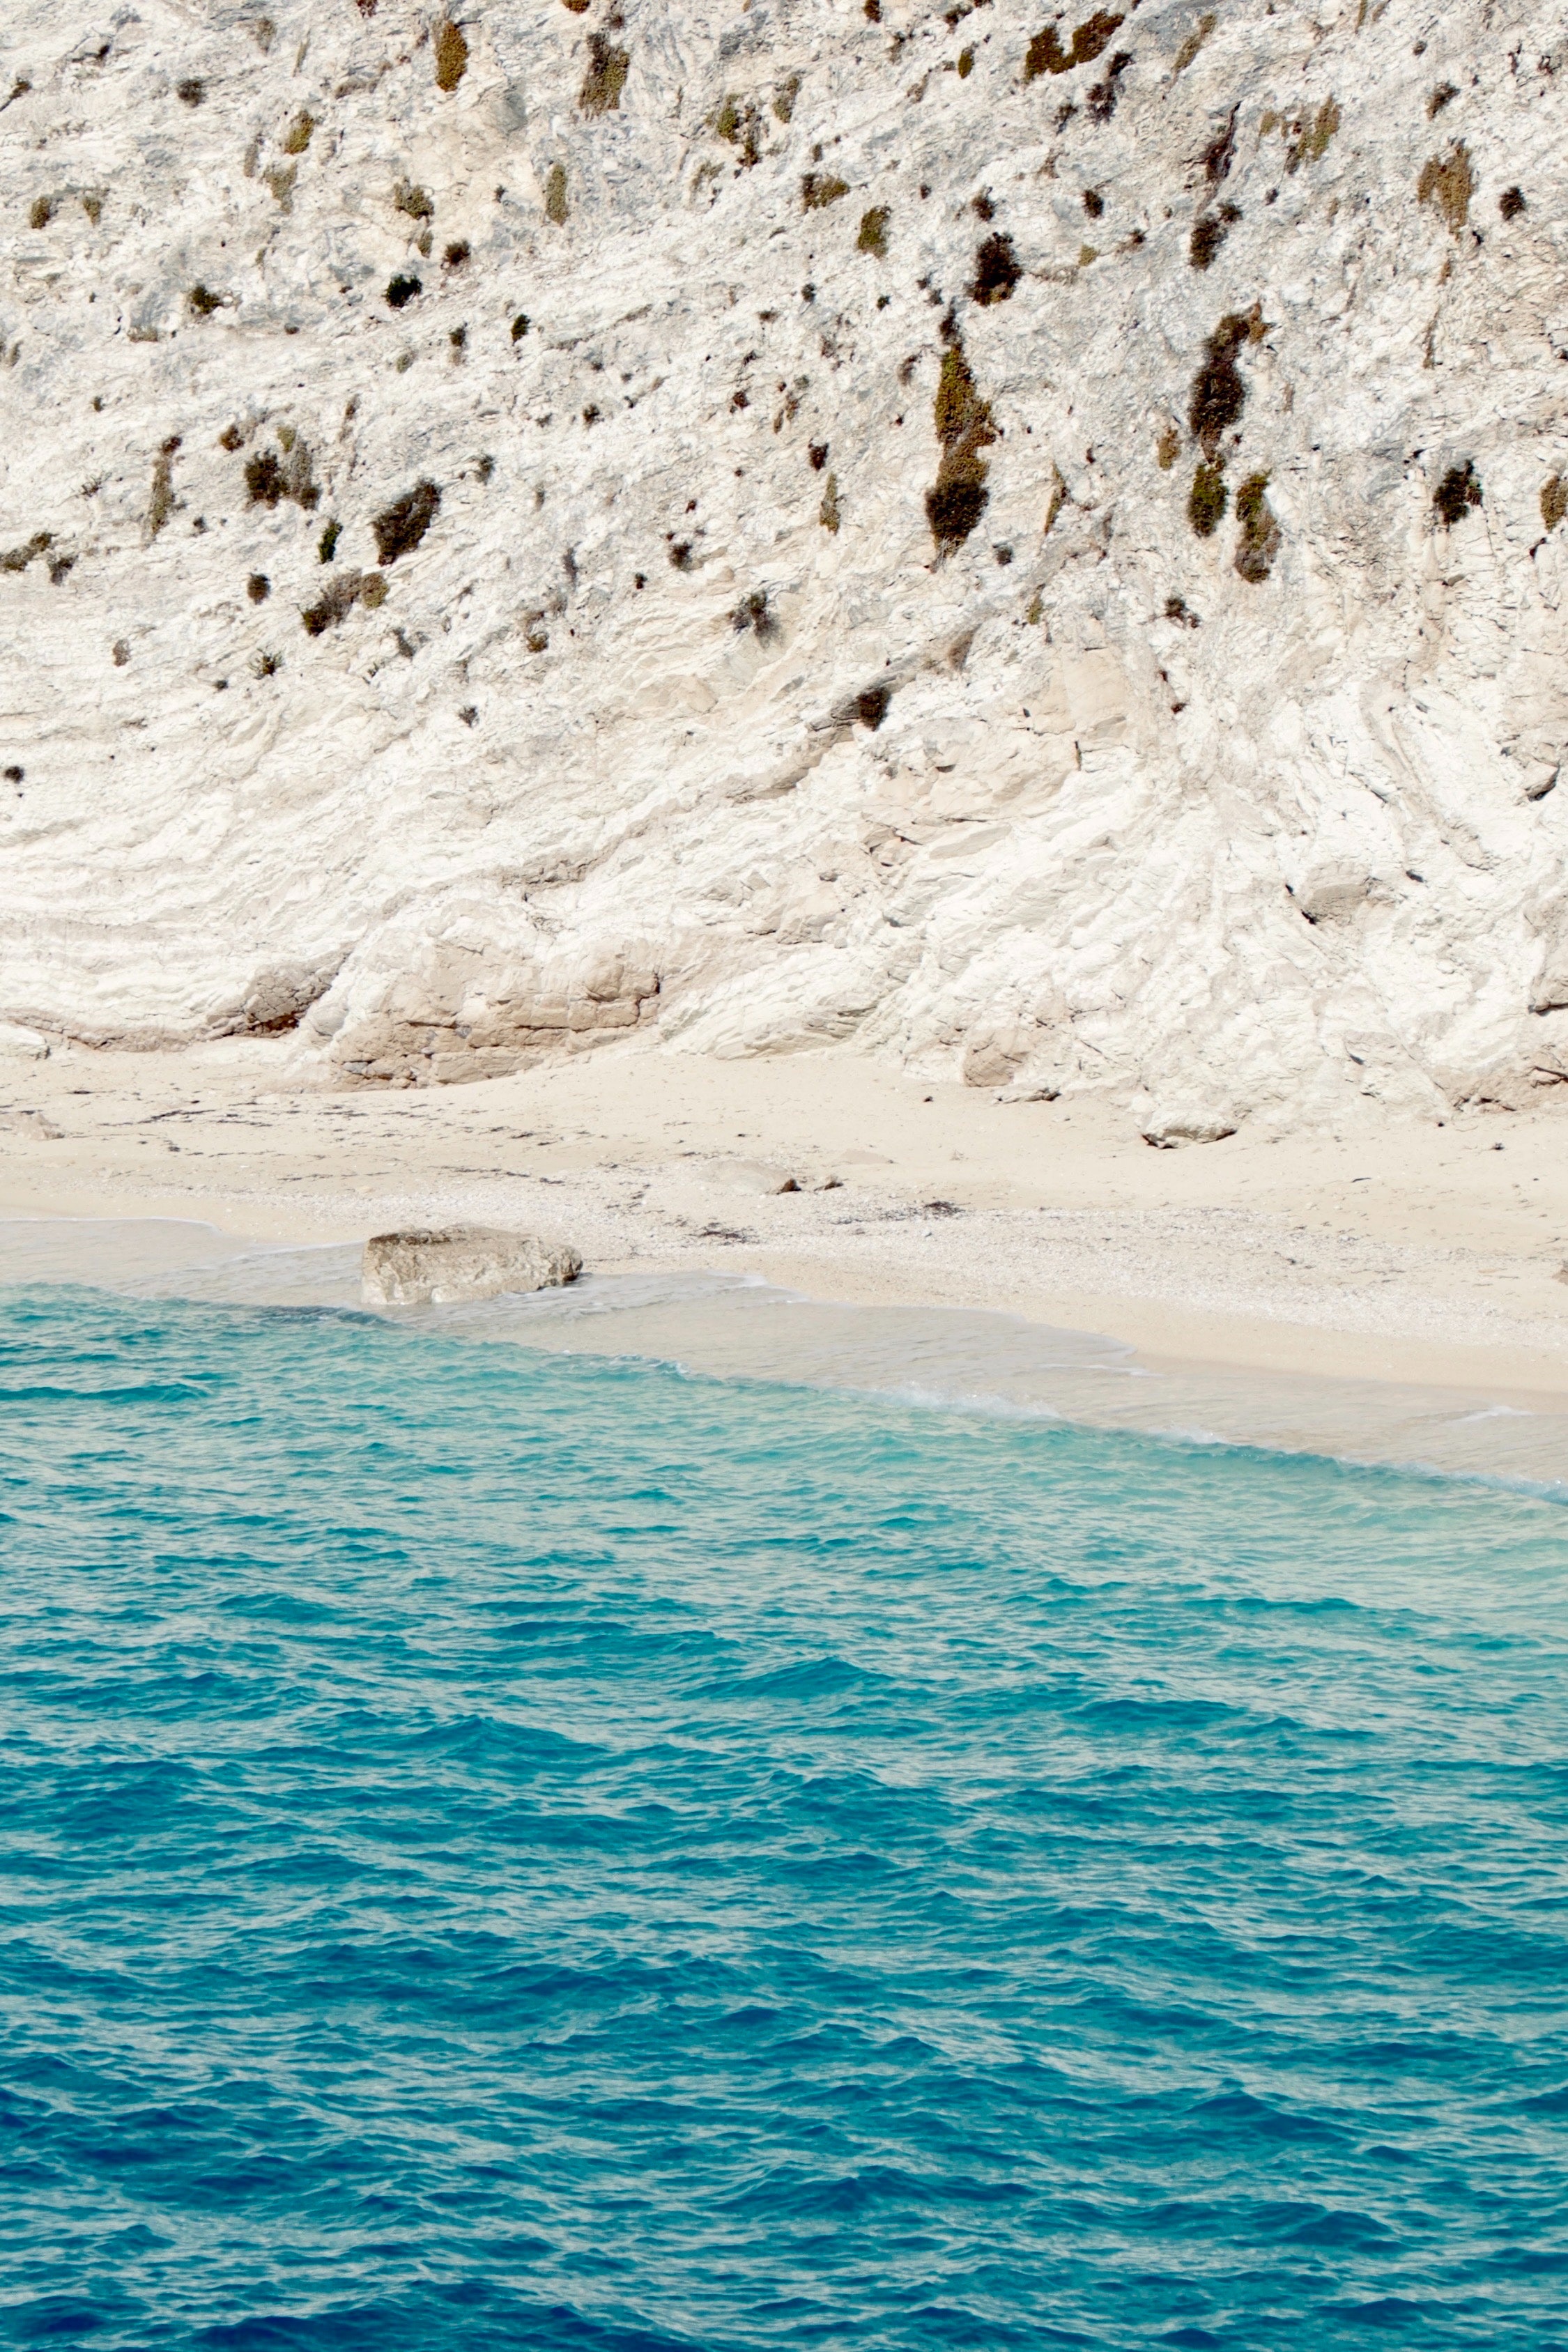
sea, water, water resources, liquid, fluid, lake, coastal and oceanic landforms, watercourse, sky, wind wave, horizon, formation, waterway, landscape, beach, calm, shore, coast, wave, reflection, sand, ocean, rock, rectangle, winter, sound, bay, vacation, slope, tide, soil, cliff